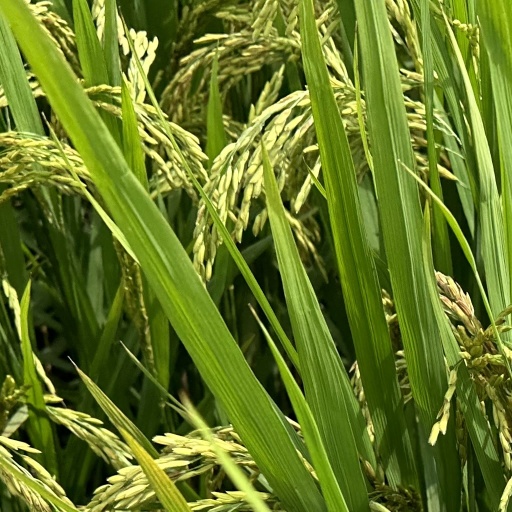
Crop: rice